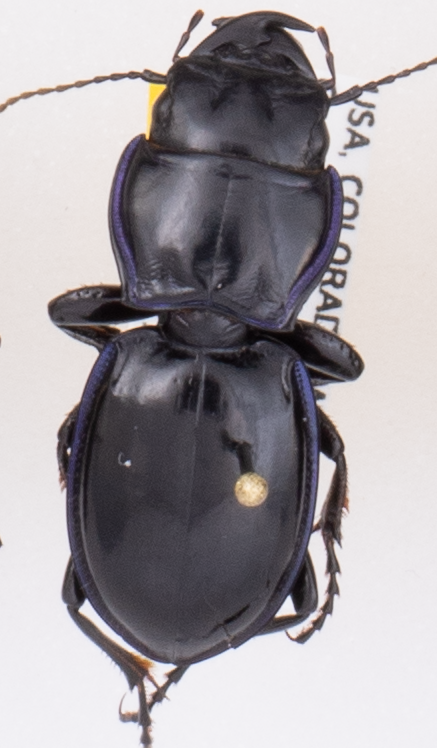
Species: Pasimachus elongatus
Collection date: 2019-08-28
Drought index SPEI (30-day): -1.69
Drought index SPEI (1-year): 0.39
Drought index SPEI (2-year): -0.24